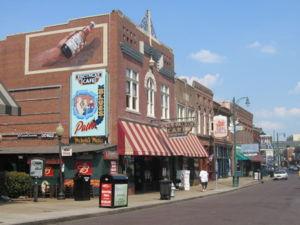
Beale Street est une rue majeure et la principale attraction de la ville de Memphis dans l'État du Tennessee, aux États-Unis. Elle s'étend sur environ 2,4 km vers l'est depuis le Mississippi. C'est un site touristique majeur de la ville et un haut lieu historique pour les Afro-Américains et le Blues. Aujourd'hui, on y trouve un nombre important de clubs et de restaurants, souvent autour du thème du blues ou du Rock 'n' roll. Les festivals et concerts en extérieurs y attirent un grand nombre de visiteurs.
Memphis est une ville située dans l'État du Tennessee, aux États-Unis. Ville portuaire située sur le fleuve Mississippi, Memphis représente le plus grand centre industriel du Tennessee ; elle est le siège du comté de Shelby. Memphis est considérée comme « le berceau du blues » et la célèbre rue Beale Street rassemble de nombreux clubs dont celui de B. B. King. La ville est aussi connue des amateurs de rock 'n' roll. Elvis Presley, qui a grandi à Memphis, y a acheté une demeure somptueuse, Graceland, dans laquelle il est mort le 16 août 1977.